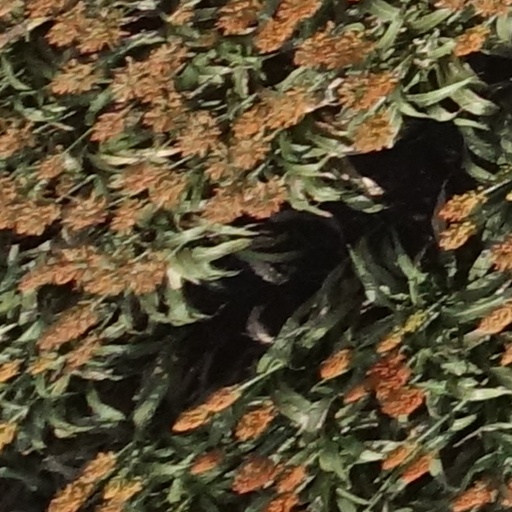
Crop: sorghum